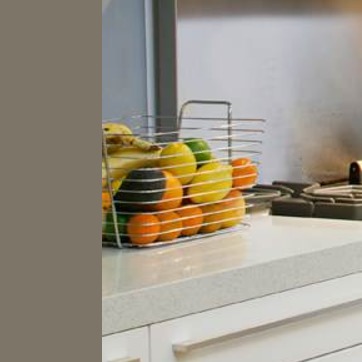
Material: food